Lobau bombing

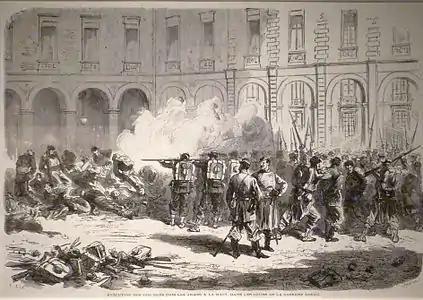
Mass execution of captured Communards in the courtyards of the Lobau barracks - Engraving by Frédéric Lix for "L'Illustration" on 10 June 1871 - Historical Library of the City of Paris.

In France, the already conflictual relations between anarchists and the French State, embodied by the Third Republic, entered a new period of intense tension: in 1891, the Fourmies shooting, where the army fired on demonstrators demanding an eight‑hour workday, and the Clichy affair, when anarchists were arrested, beaten and mistreated by the police, radicalized a number of anarchists in France. The fact that the anarchists arrested after the Clichy affair were tried with great severity – the prosecutor demanding the death penalty for the three and the judge handing down harsh prison sentences of three and five years – was an important catalyst for the advent of the Ère des attentats.